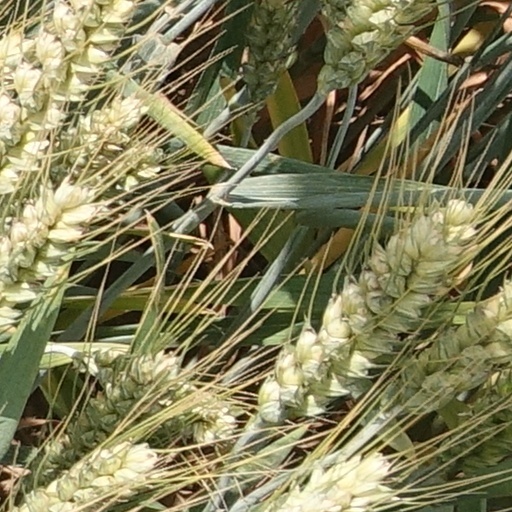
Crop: wheat